The History of the Decline and Fall of the Roman Empire

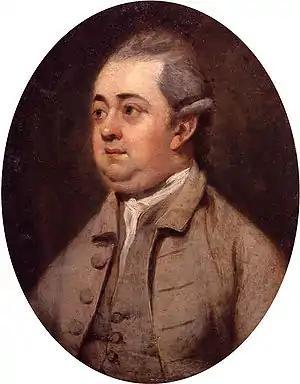
Edward Gibbon (1737–1794)

Gibbon's tone was detached, dispassionate, and yet critical. He was noted as occasionally lapsing into moralisation and aphorism.